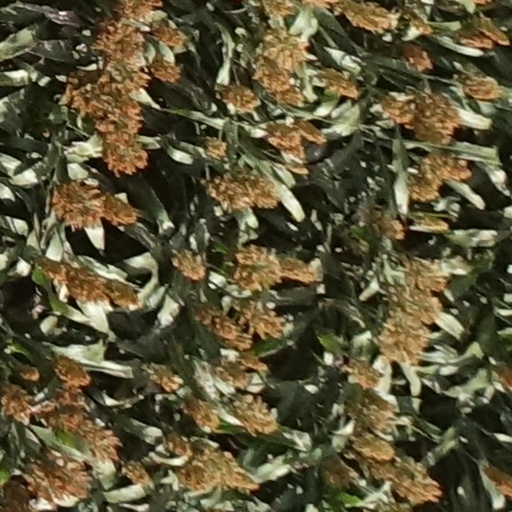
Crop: sorghum